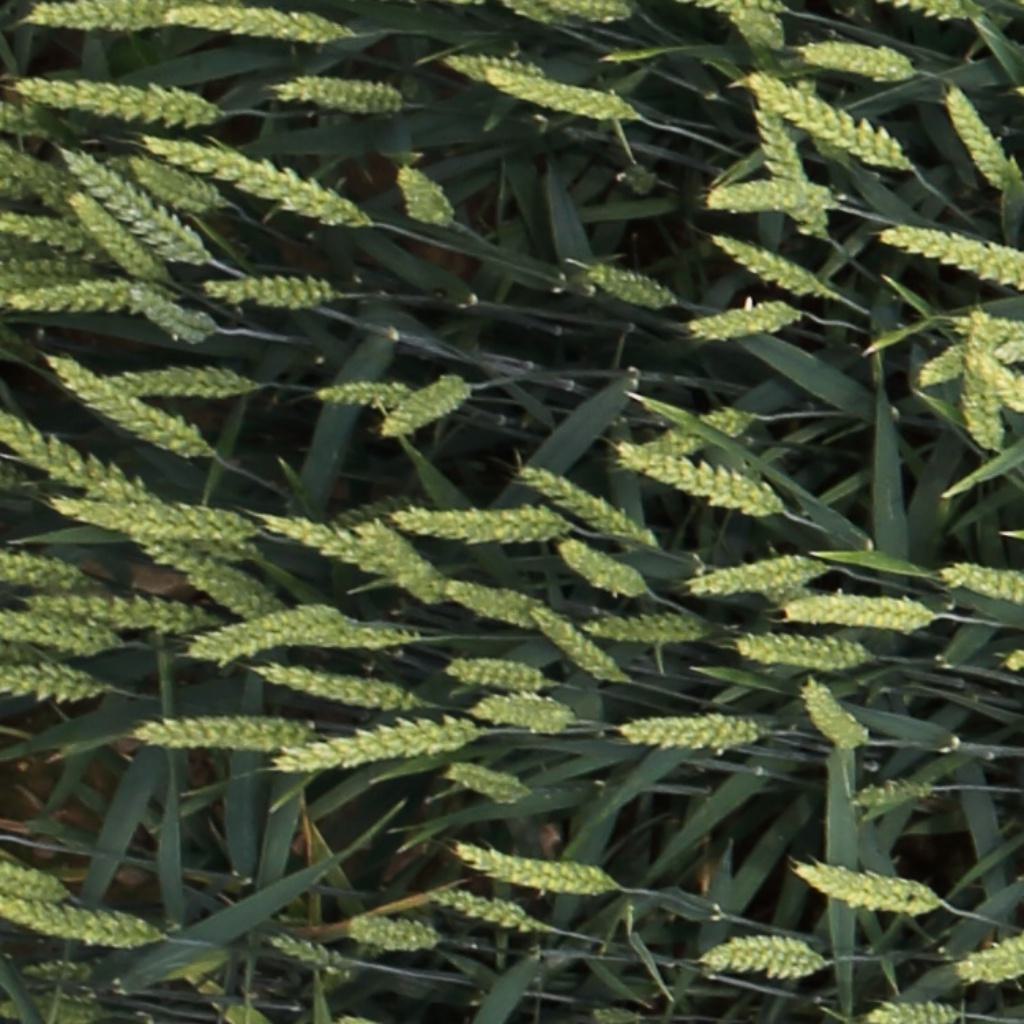
Country: Switzerland
Location: Usask
Wheat development stage: Filling